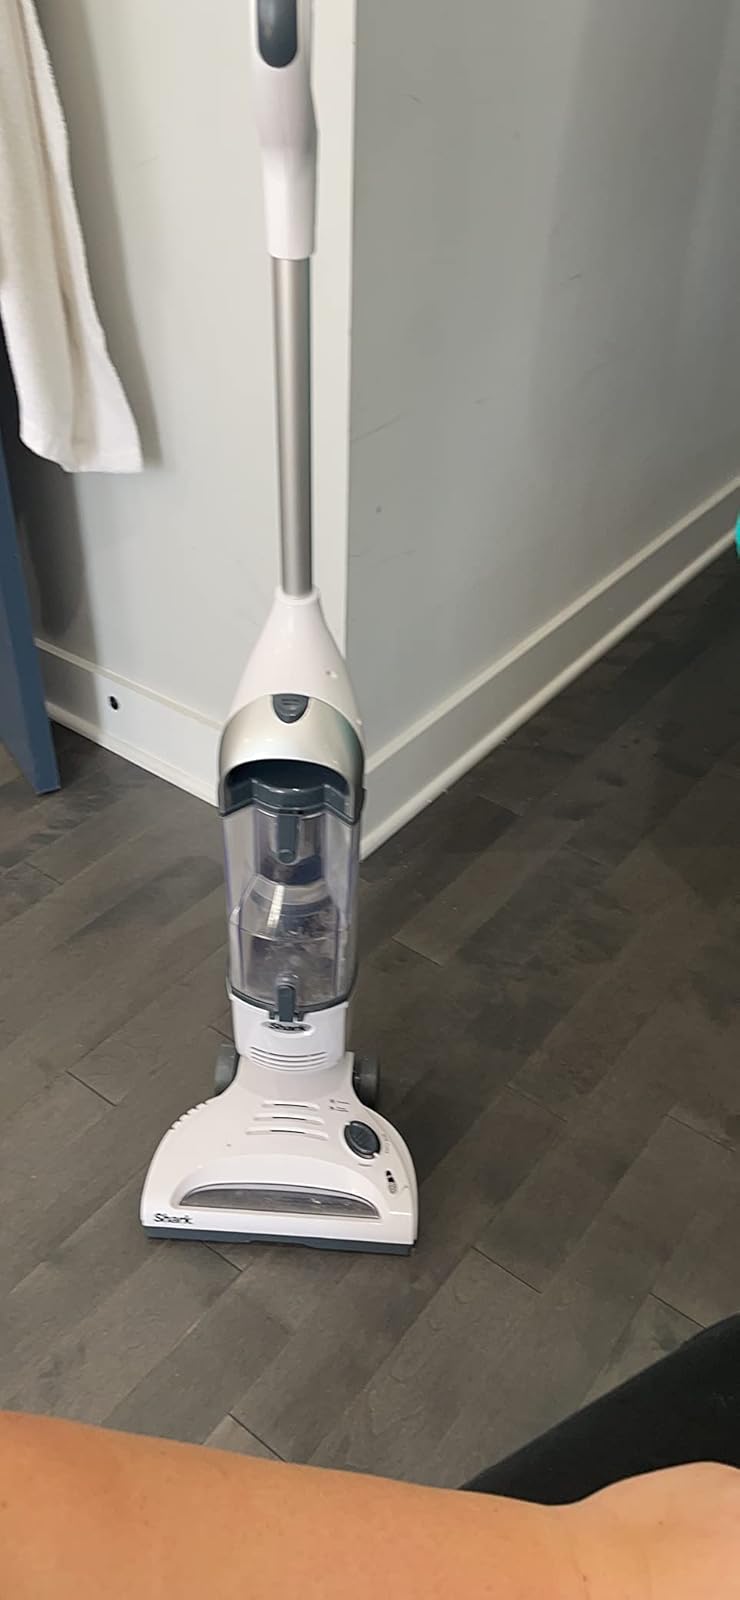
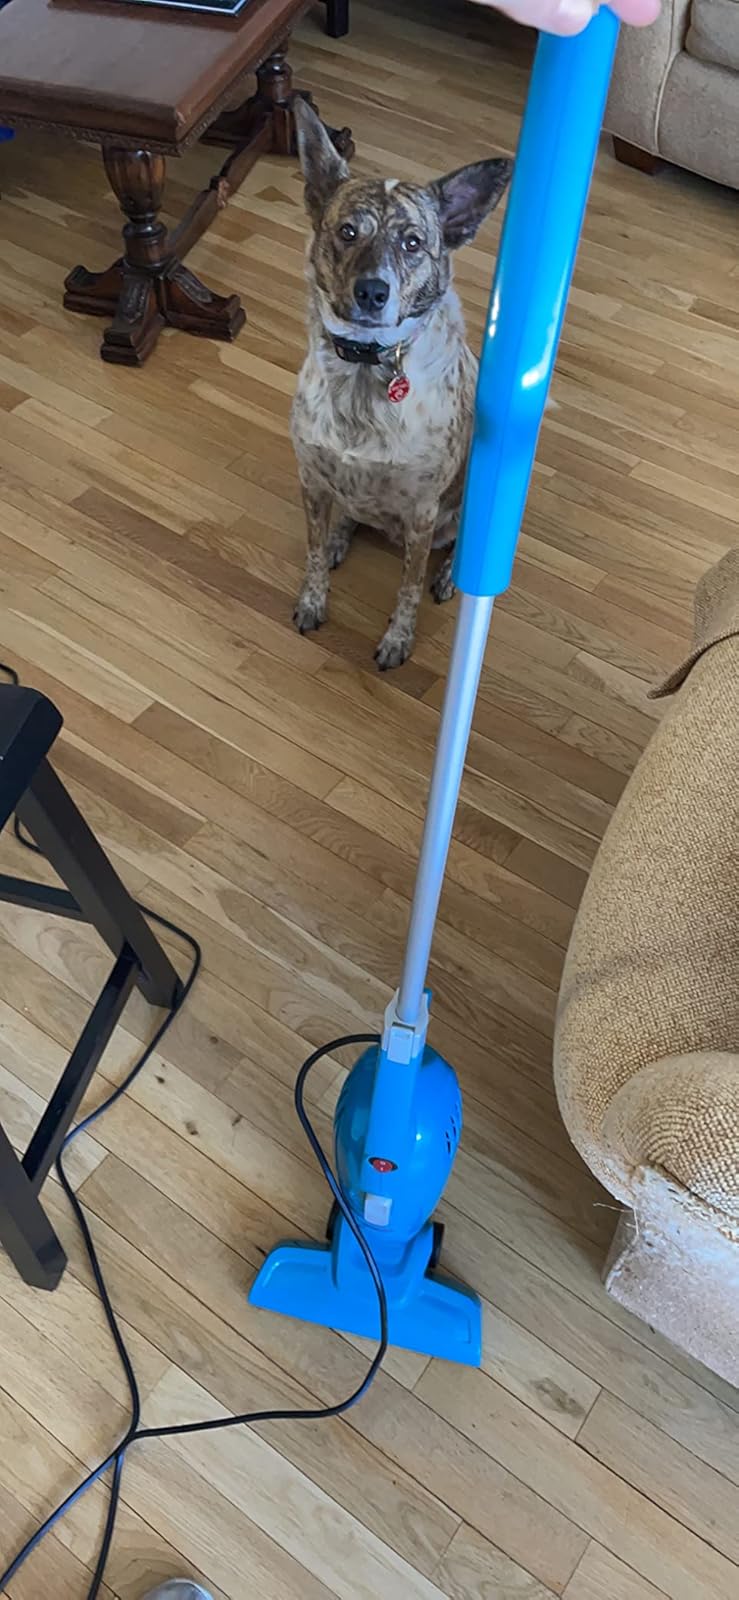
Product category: items_vacuum
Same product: no